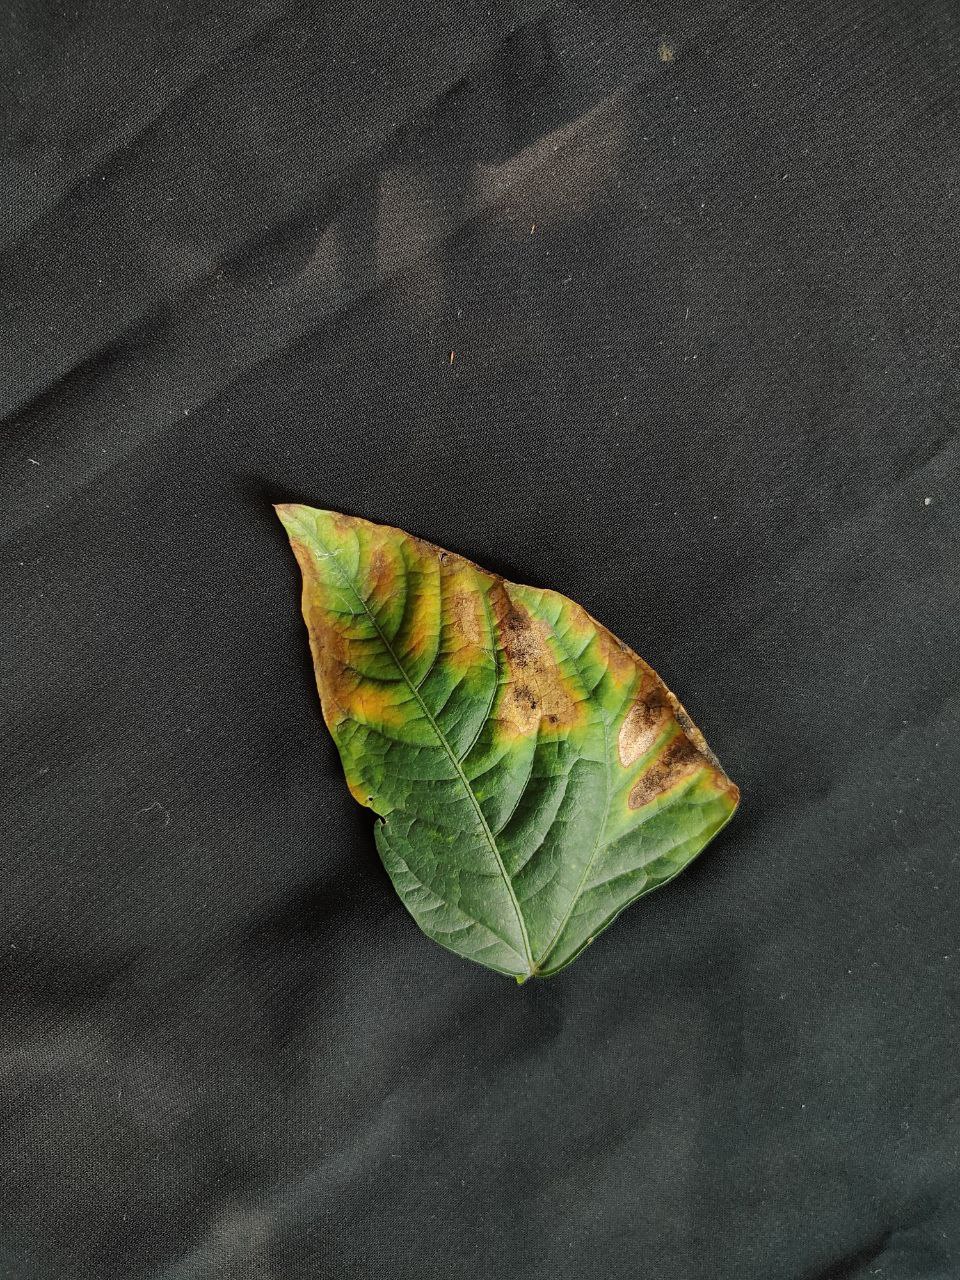
Crop: cowpea
Leaf condition: Bacterial wilt